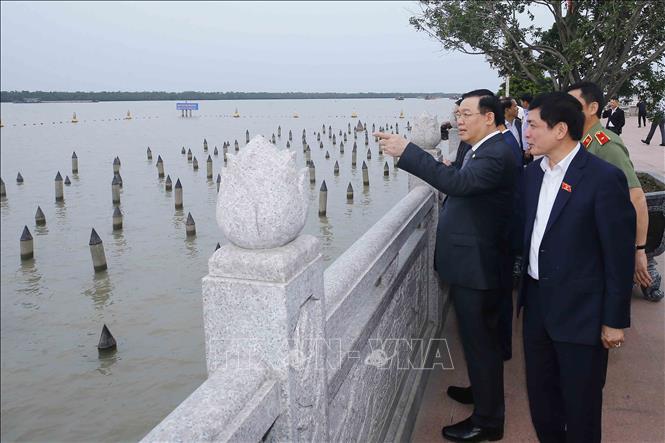
một vài người đang nhìn về phía một con sông